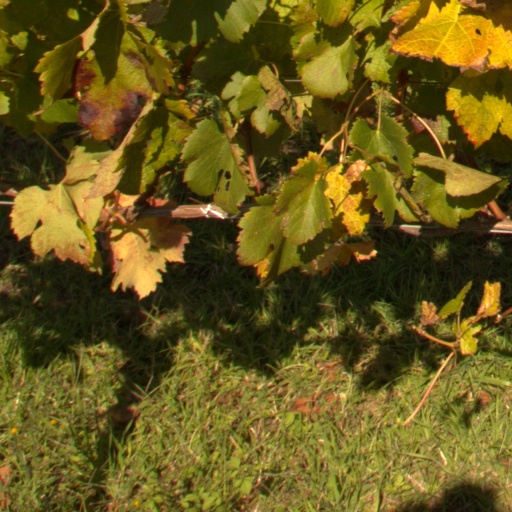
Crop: grape